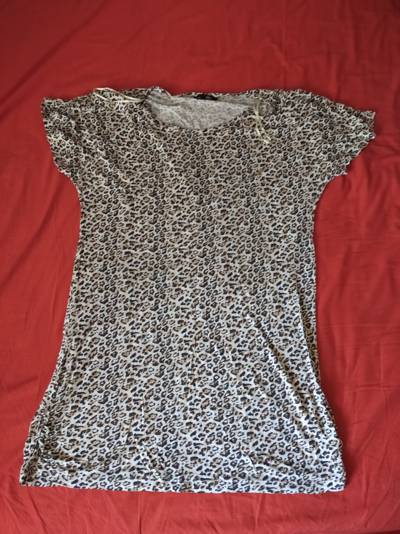
Waste category: clothes